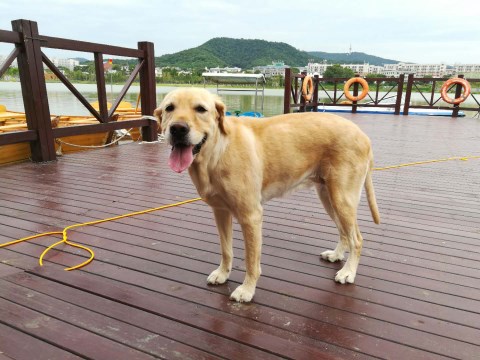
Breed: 5355-n000126-golden_retriever